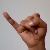
The image shows a hand gesture representing the letter 'J' in Indian Sign Language.